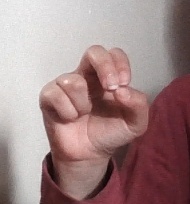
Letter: gaaf